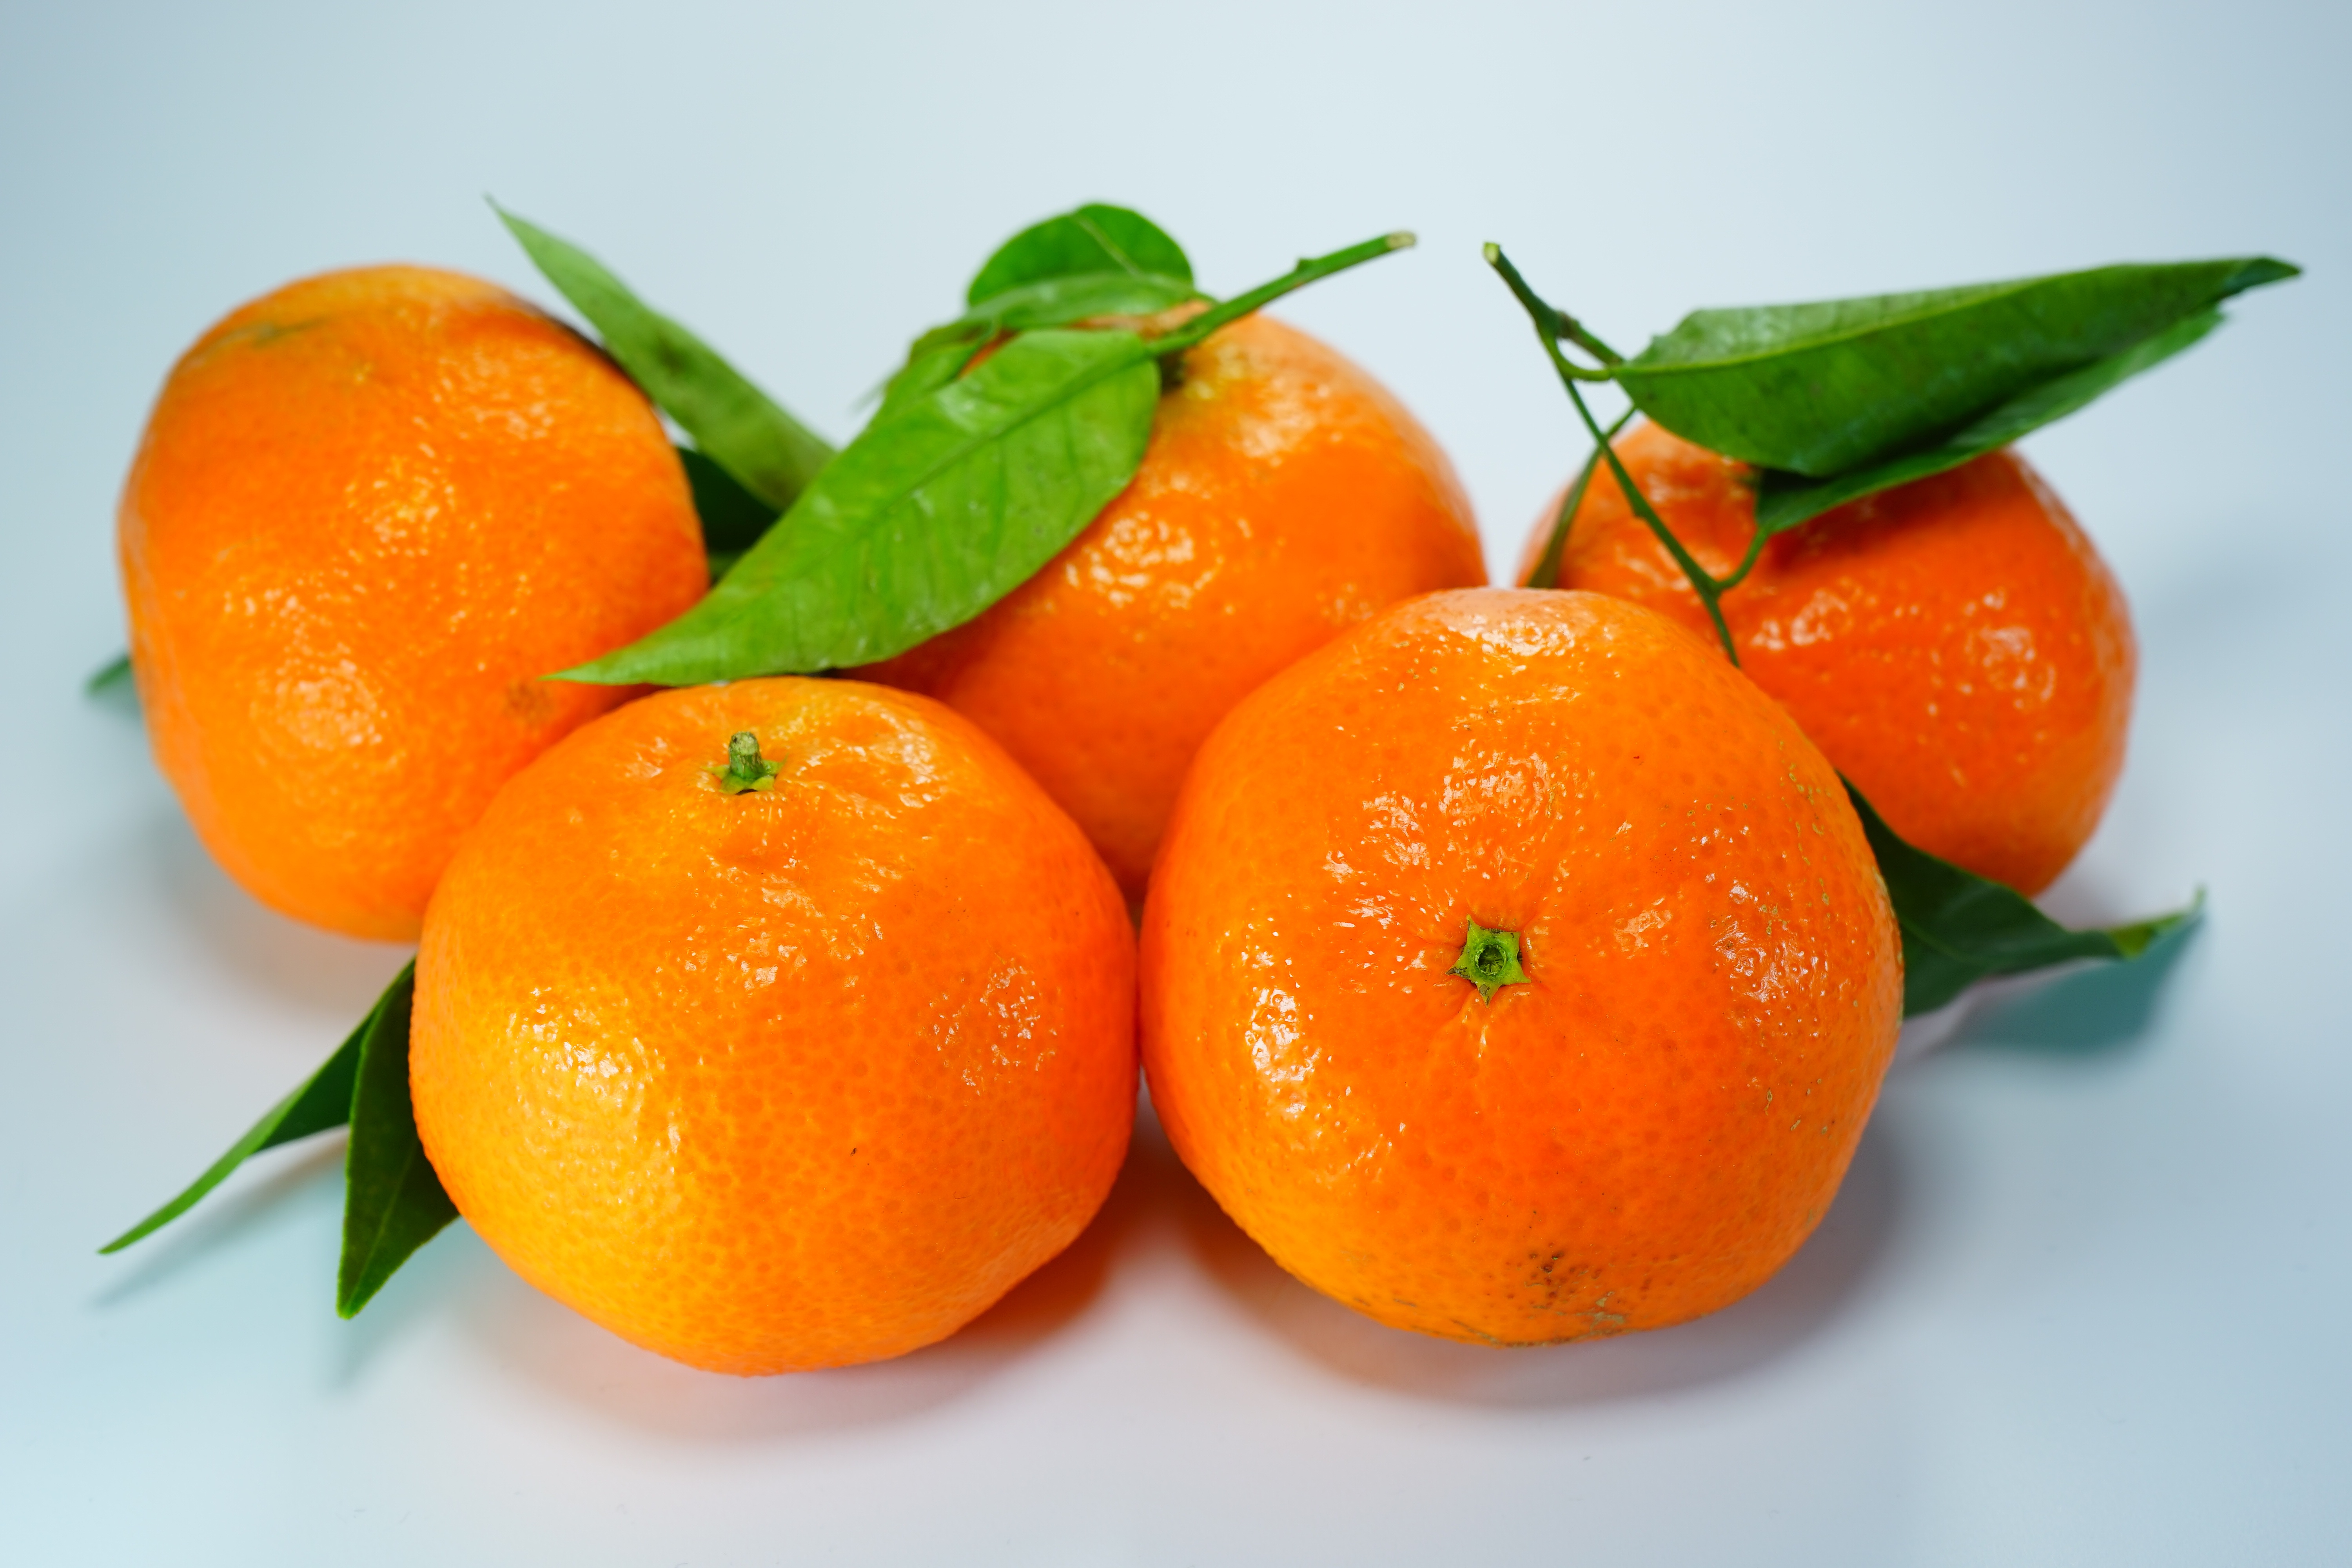
plant, fruit, orange, food, produce, vegetable, healthy, delicious, leaves, nutrition, fruits, tangerine, kumquat, clementine, vegetarian food, vitamins, oranges, citrus, flowering plant, tangerines, fruity, clementines, citrus fruit, bitter orange, mandarin orange, land plant, tangelo, valencia orange